Parachondrostoma miegii

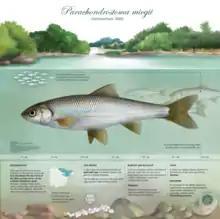
Infographic about "Parachondrostoma miegii".

Parachondrostoma miegii, the Ebro nase, is a species of freshwater ray-finned fish belonging to the family Leuciscidae, which includes the daces. Eurasian minnows and related fishes. This species is endemic to Spain.